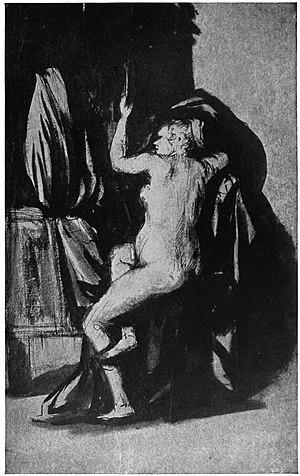
Johannes Raven II ou Johannes Raven le Jeune est un dessinateur et peintre néerlandais. Il a été l'élève de Rembrandt.